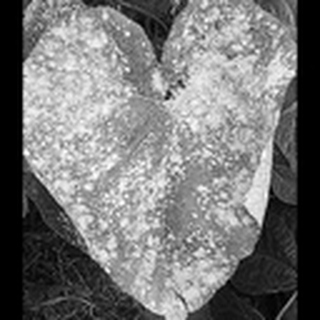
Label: cotton_powdery_mildew